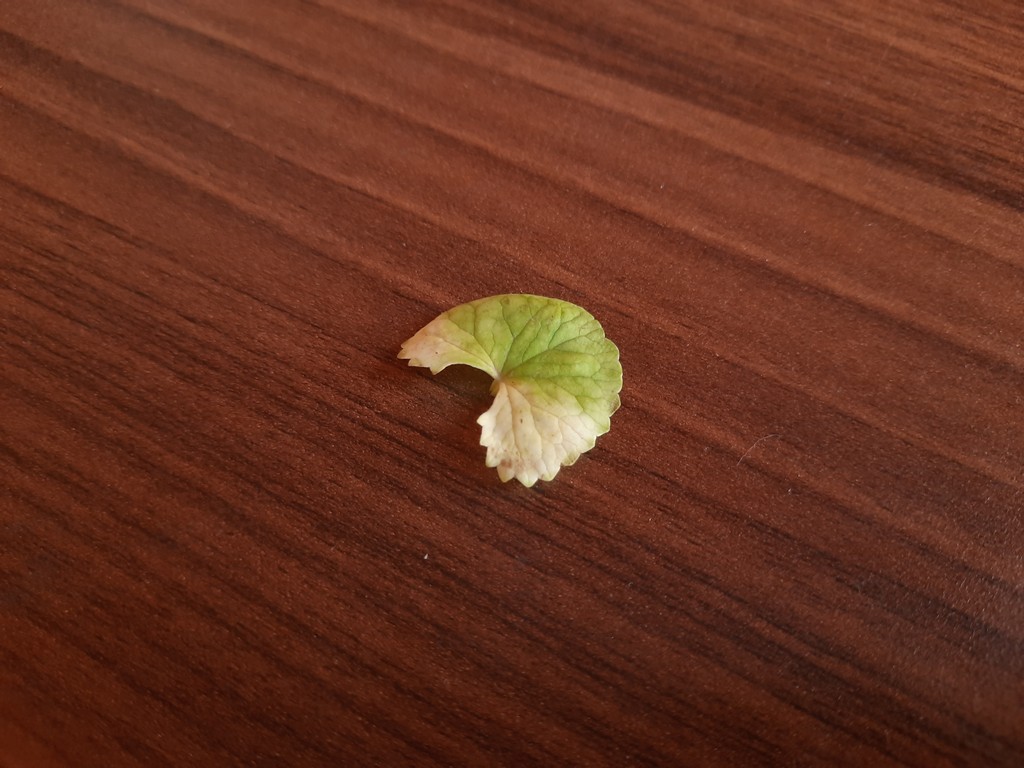
Label: Unhealthy